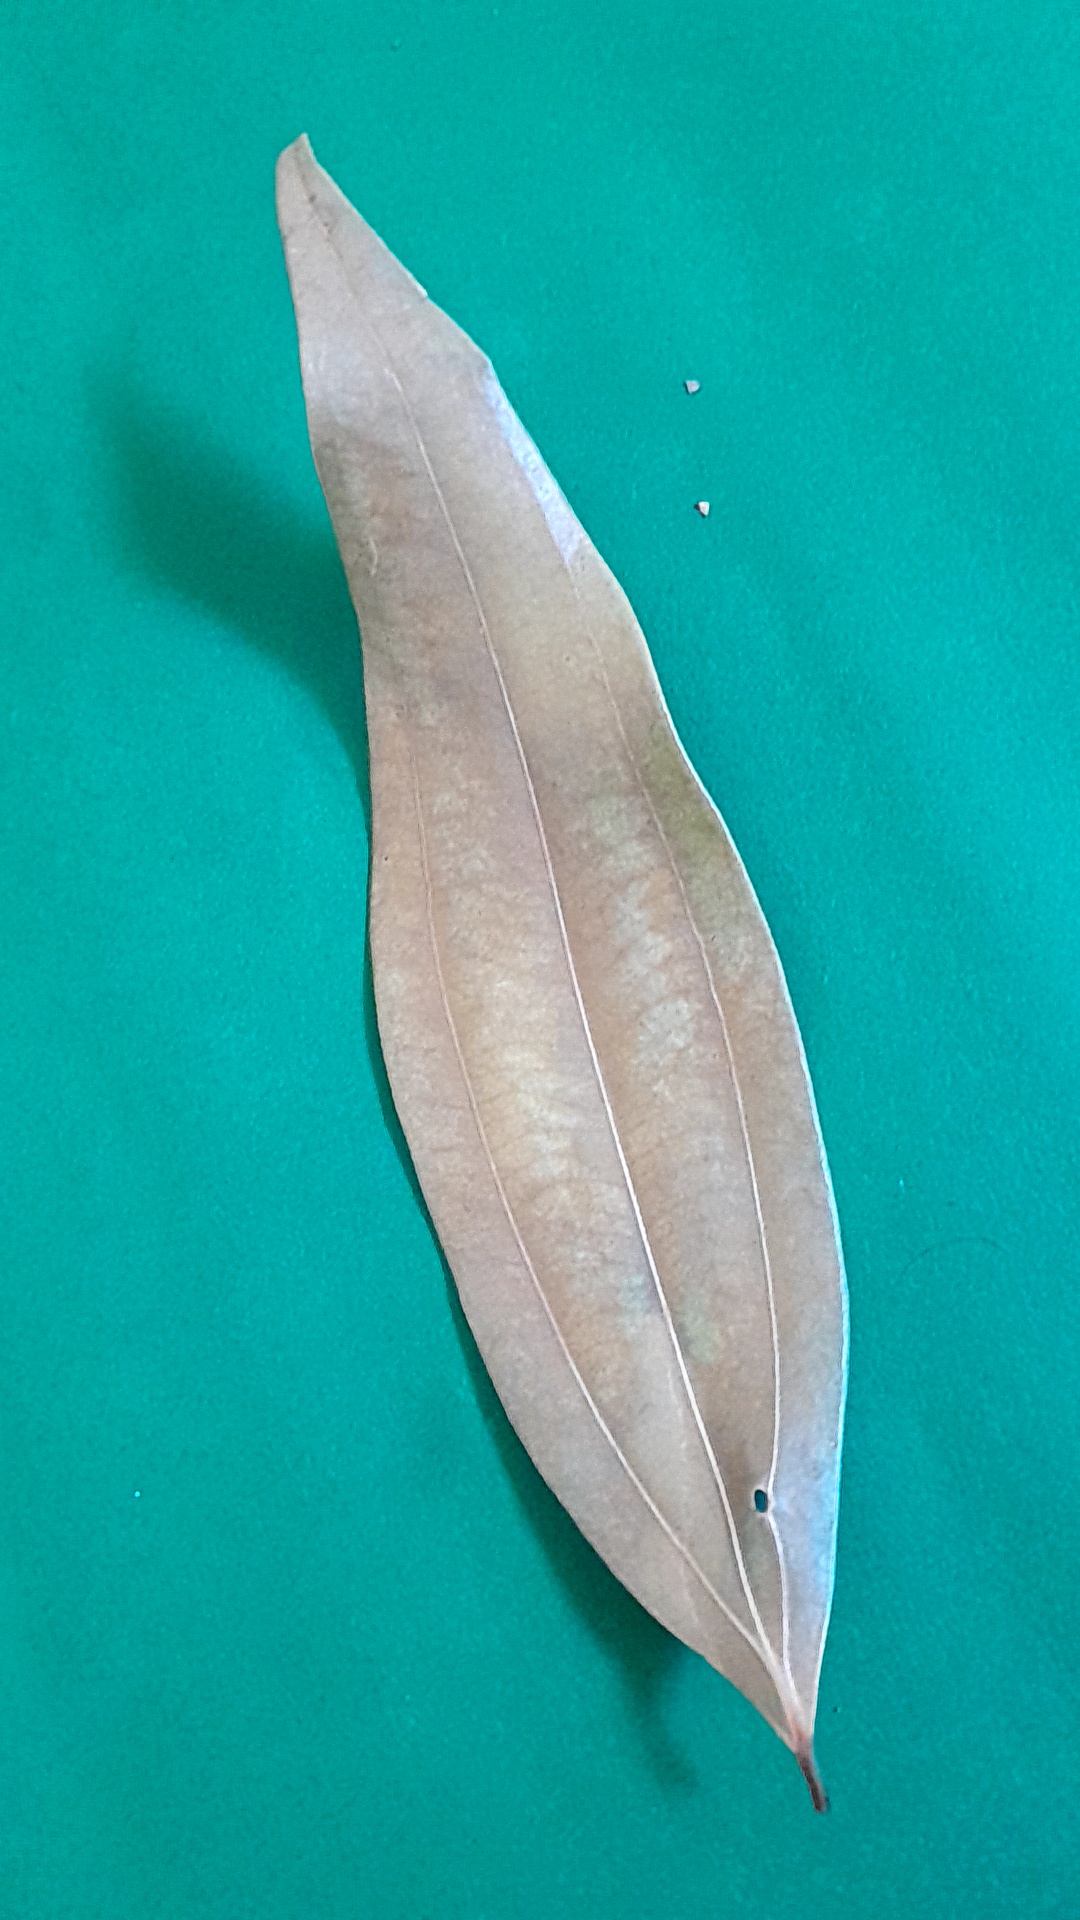
Label: Dry Leaf